Vijay Lall

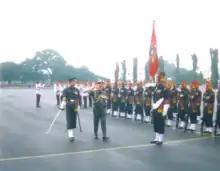
Assumption of Office Guard of Honour Lt General Vijay Lall, PVSM, AVSM, ADC

He commanded units after attaining the rank of Captain up to Lt General. His various command appointments include commanding a Mobile Ammunition Repair Section (MARS), Ordnance Maintenance Company(OMC), an Independent Foreign Army Unit in Nigeria (during the years 1979–1981), a Division Ordnance Unit.